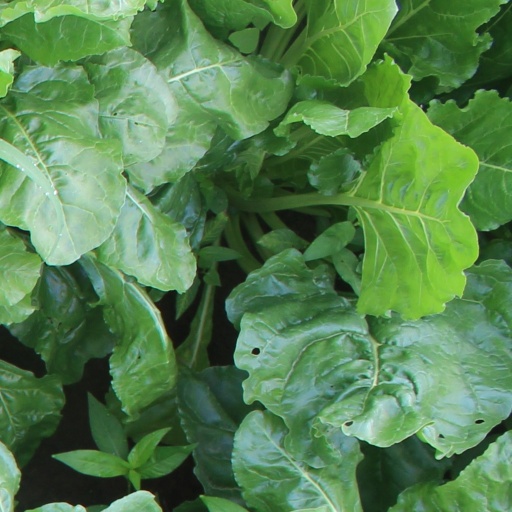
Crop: sugar beet